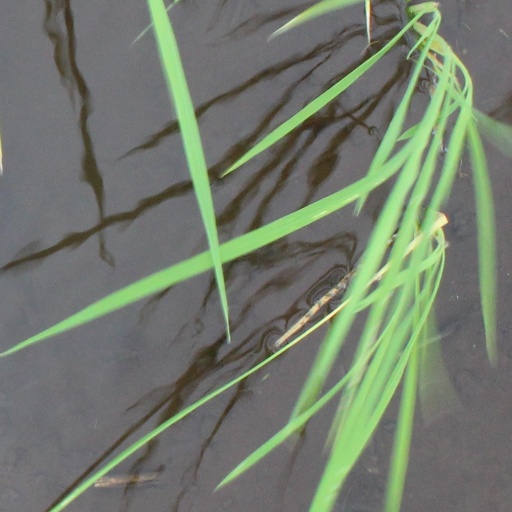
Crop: rice